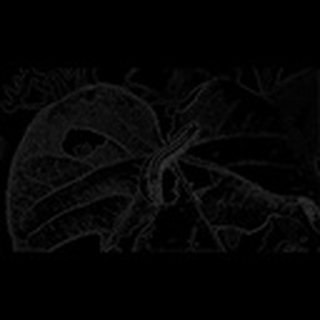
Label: cotton_army_worm